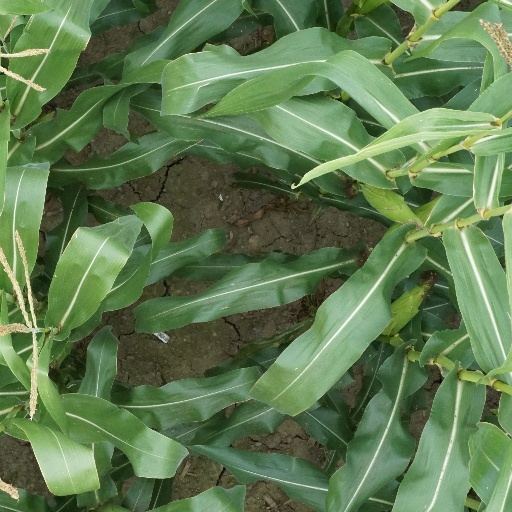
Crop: maize; corn